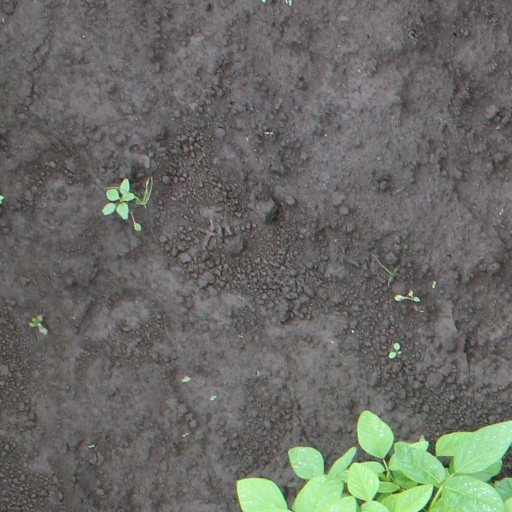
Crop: soybean